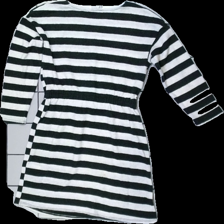
View: back
Type: Dress
Category: Children
Brand: H&M
Colors: White, Black
Material: 76% Polyester 24% Cotton
Pattern: Striped
Cut: Regular
Size: 122
Price range: <50
Recommended usage: export
Description: Striped dress
Comment: washed out